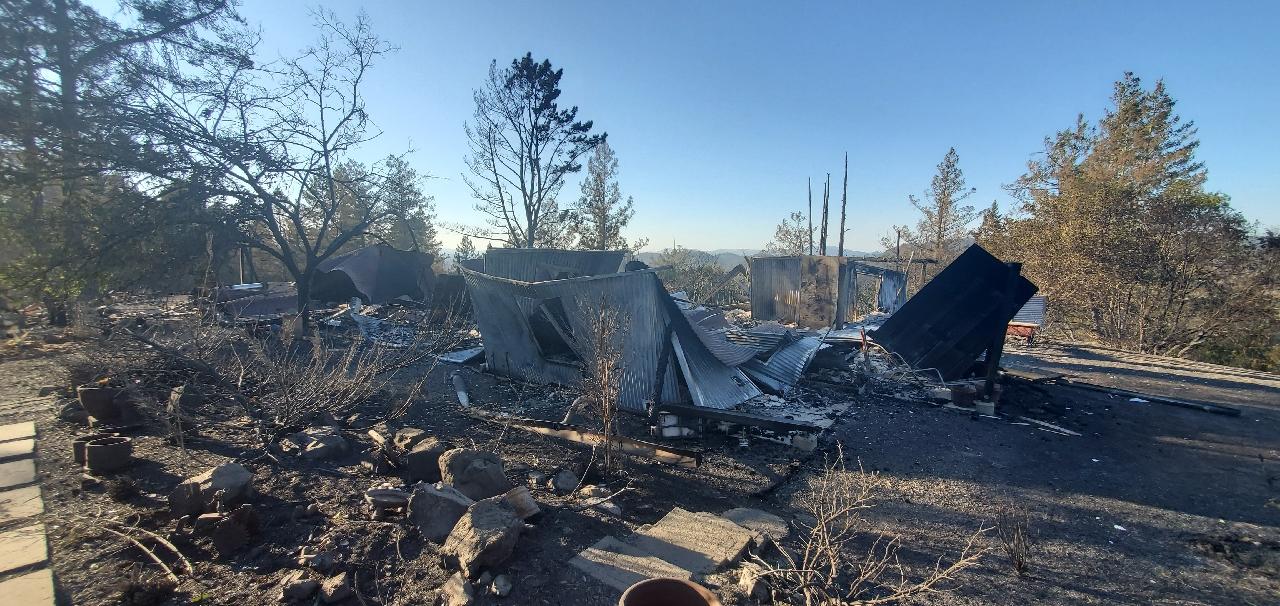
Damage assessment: destroyed